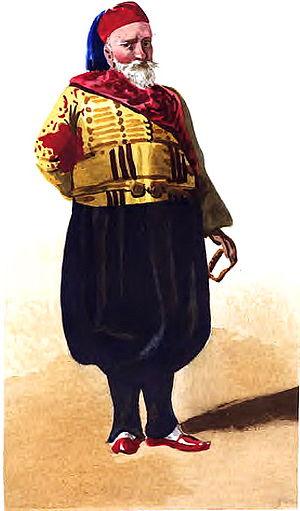
Ibrahim Pacha, aquarelle de Prosper Mérimée